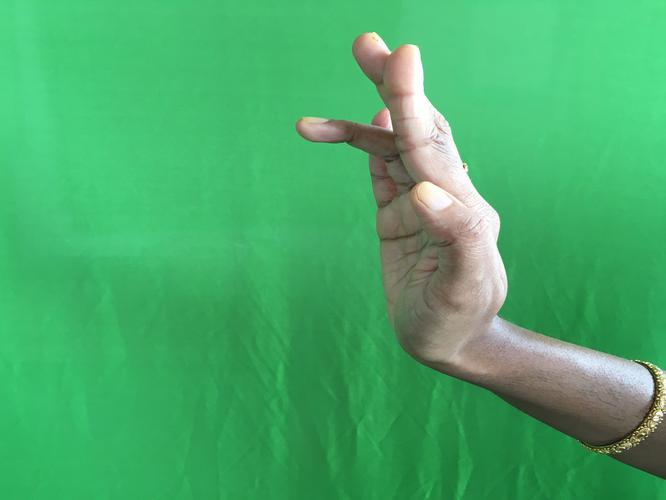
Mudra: Tripathaka
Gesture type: single_hand